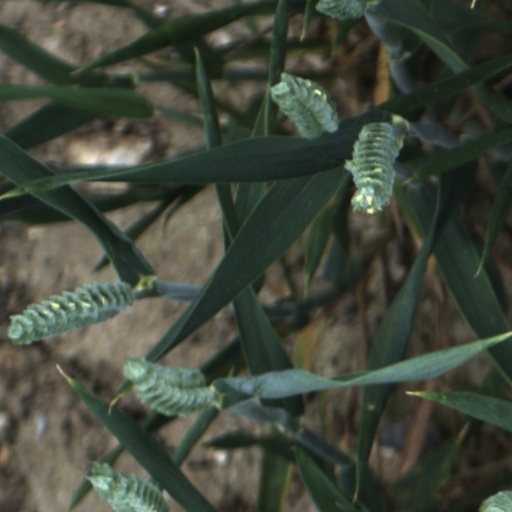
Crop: wheat